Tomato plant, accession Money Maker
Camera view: horizontal (90 deg, fisheye); turntable rotation: 30 degrees
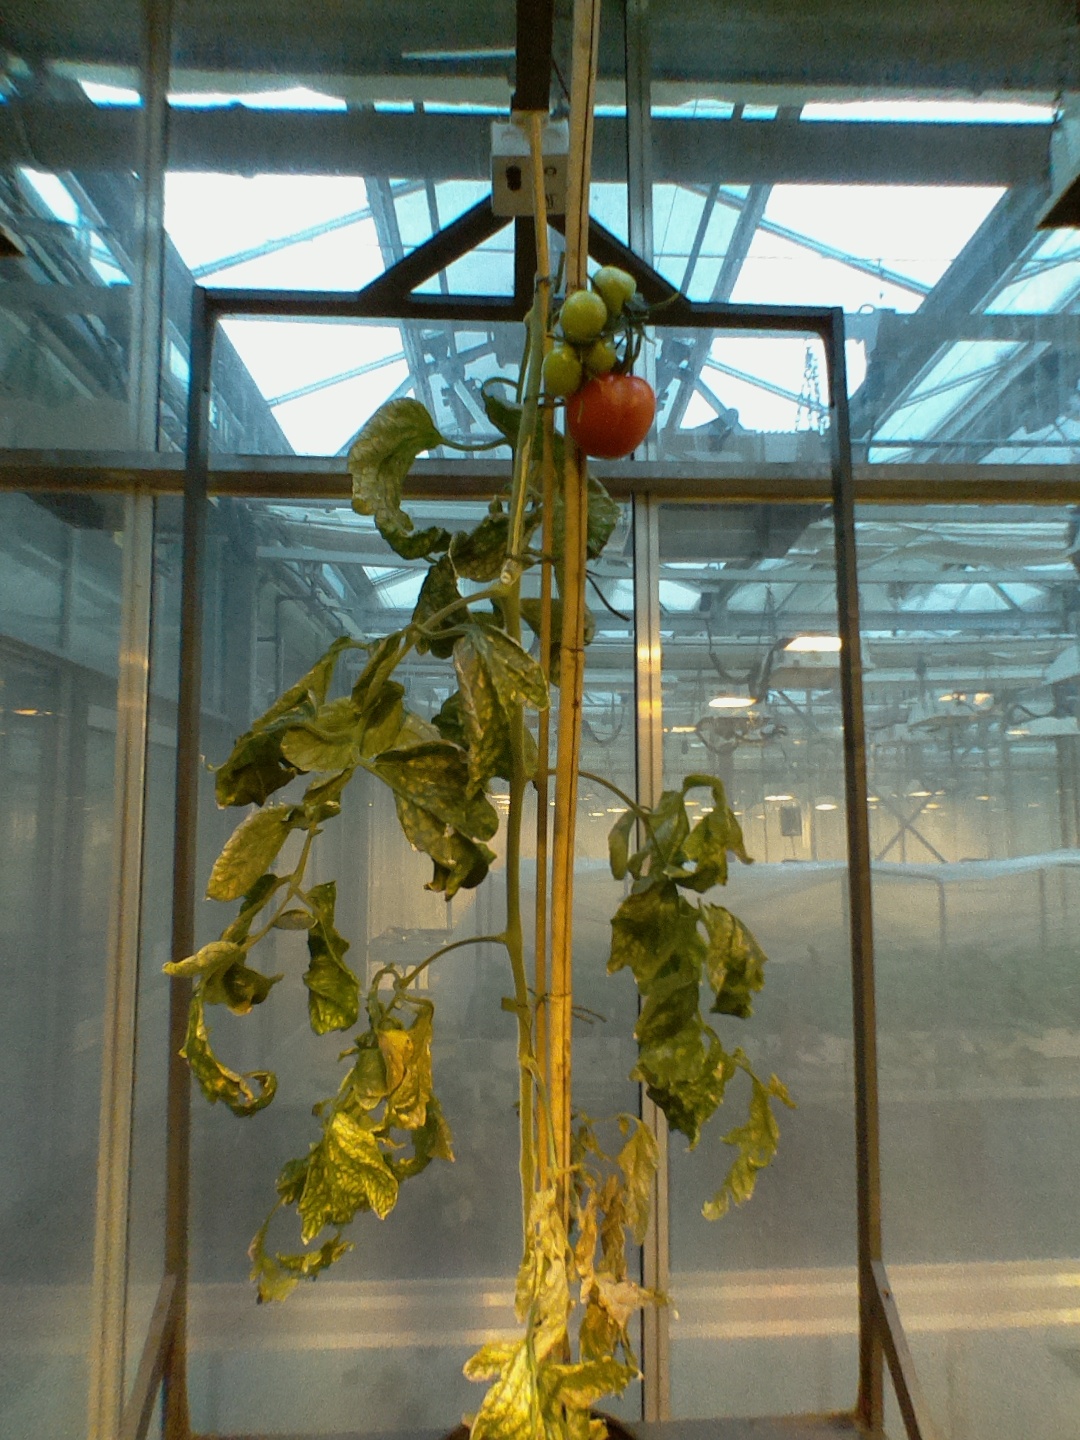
BBCH growth stage 80: fruits start showing typical ripe color (orange -> red)